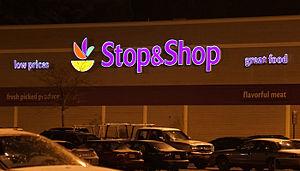
Ahold est une entreprise néerlandaise dont l'activité est centrée sur la grande distribution et le commerce alimentaire.